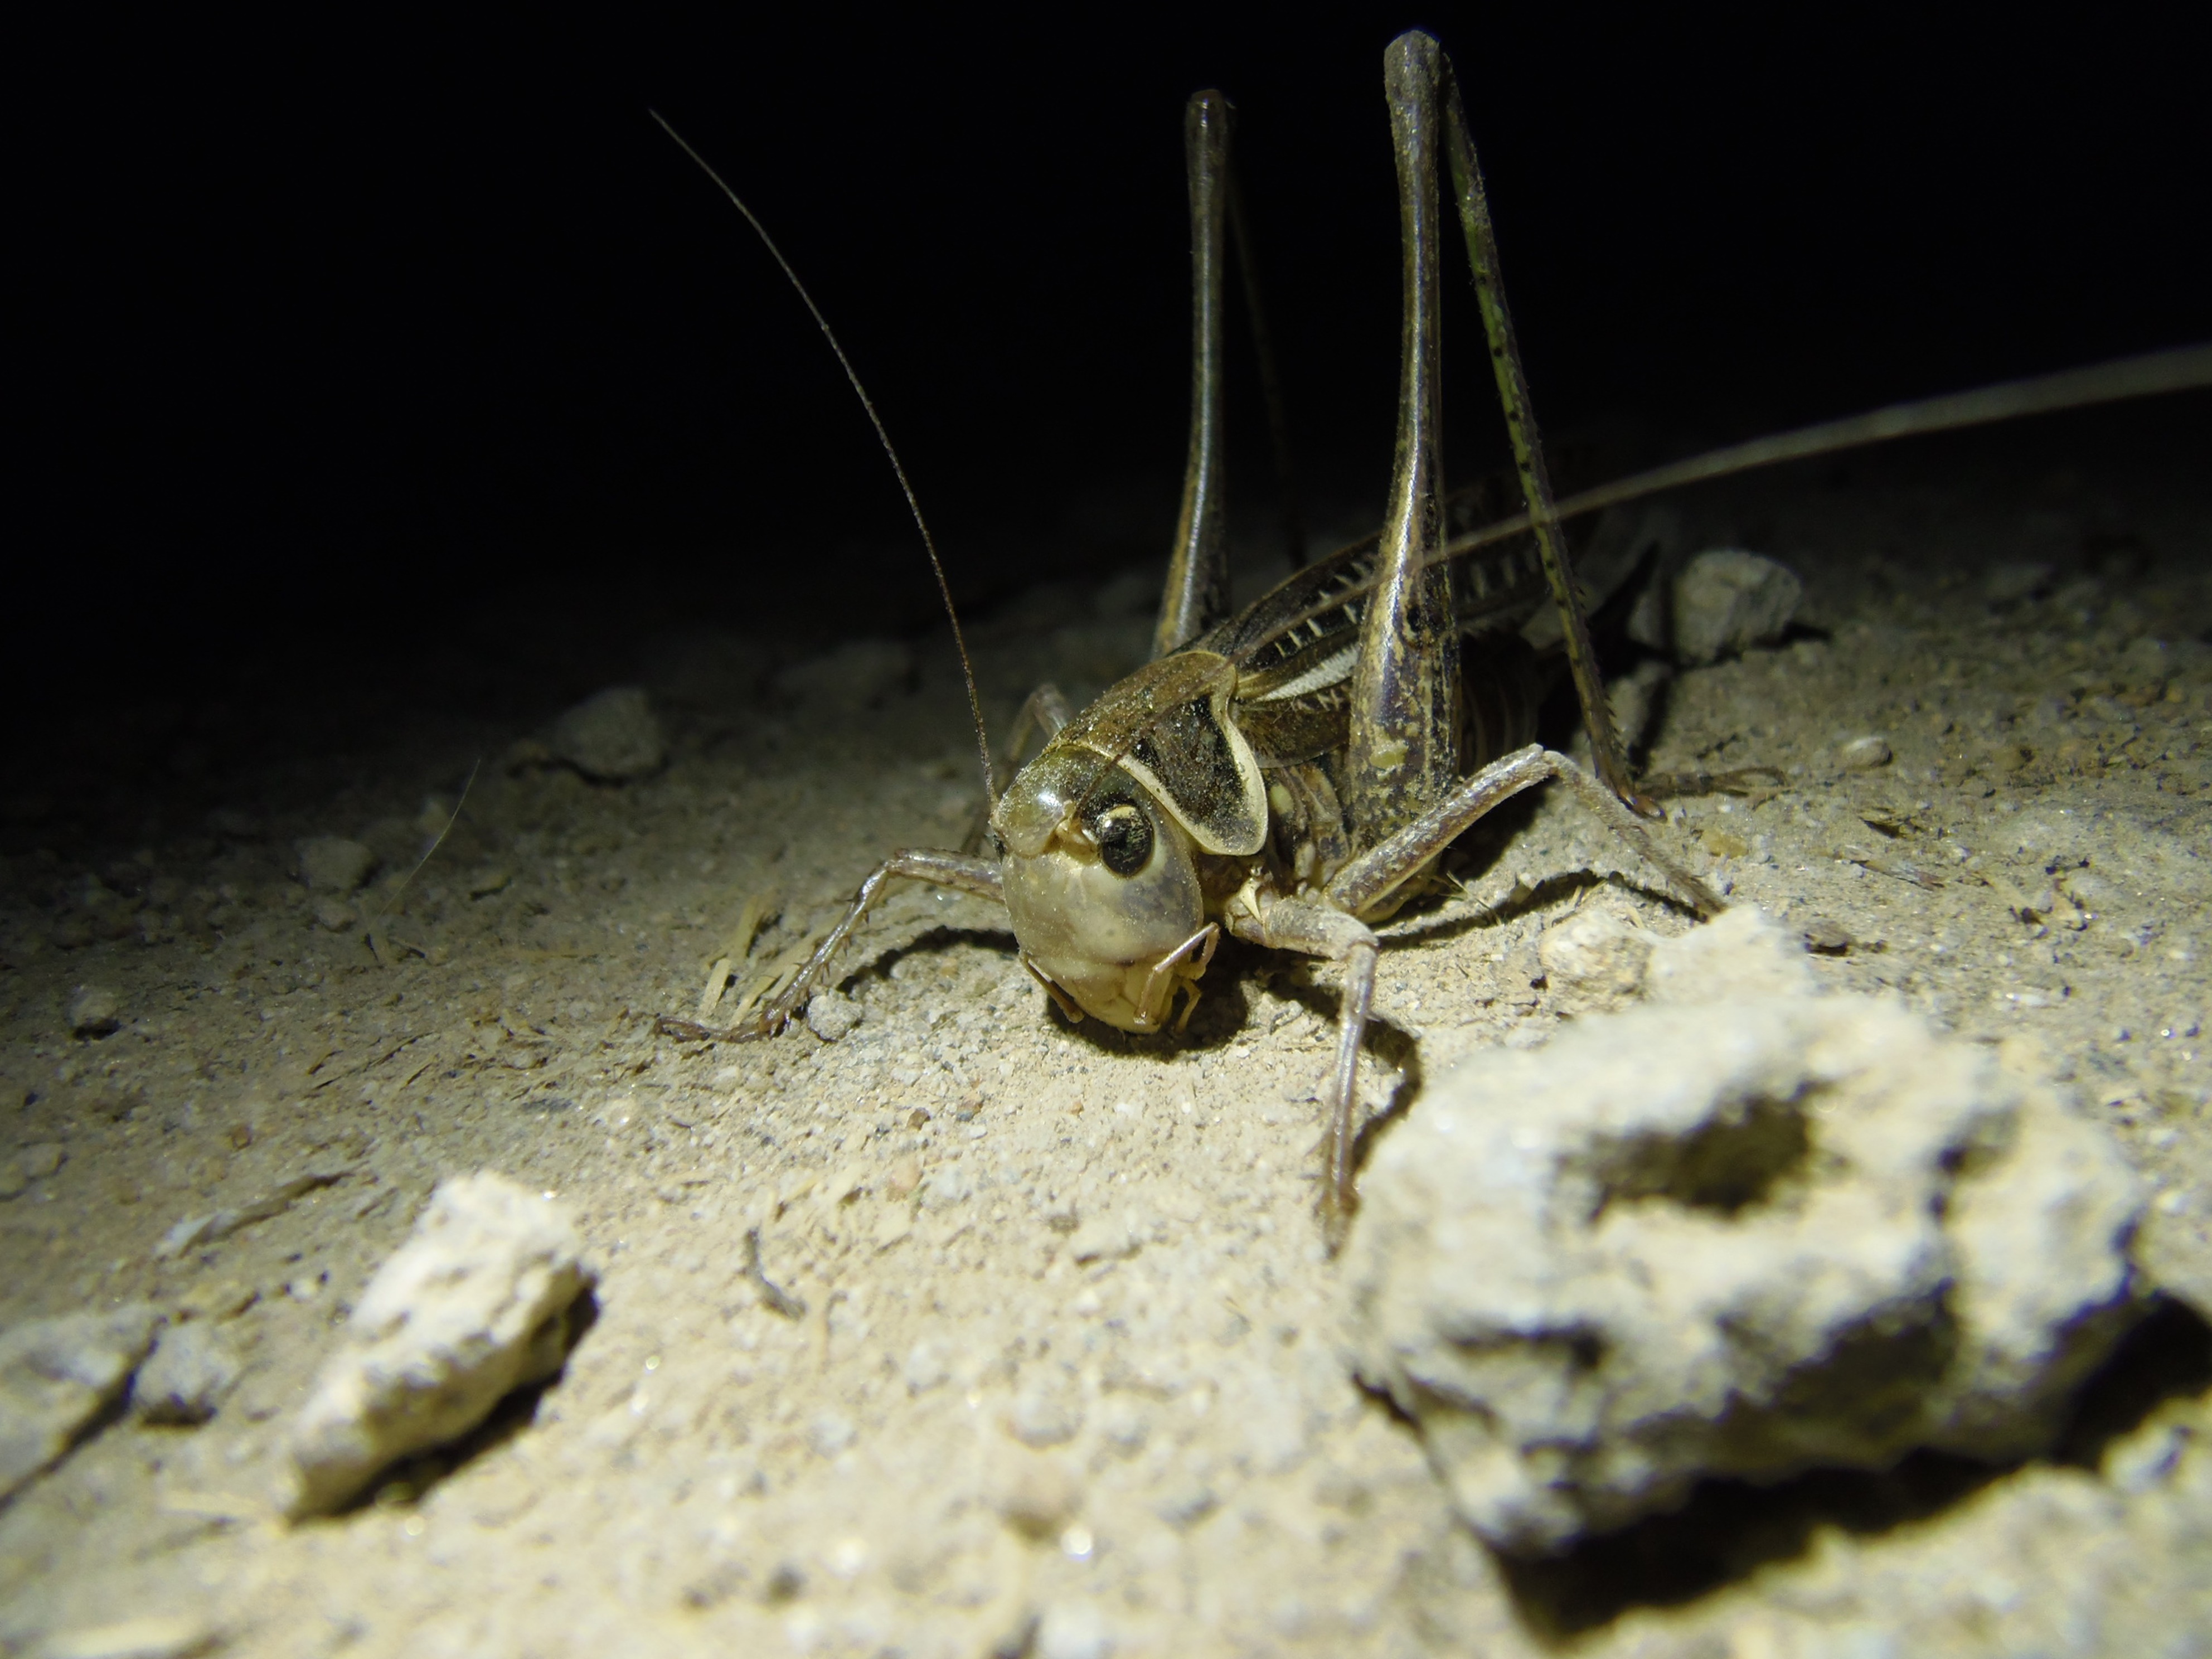
nature, night, insect, macro, biology, fauna, invertebrate, close up, animals, grasshopper, macro photography, marine biology